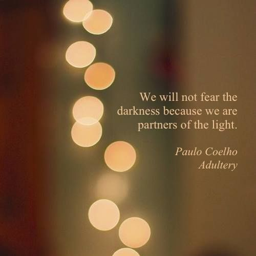
we will not fear the darkness because we are partners of the light .